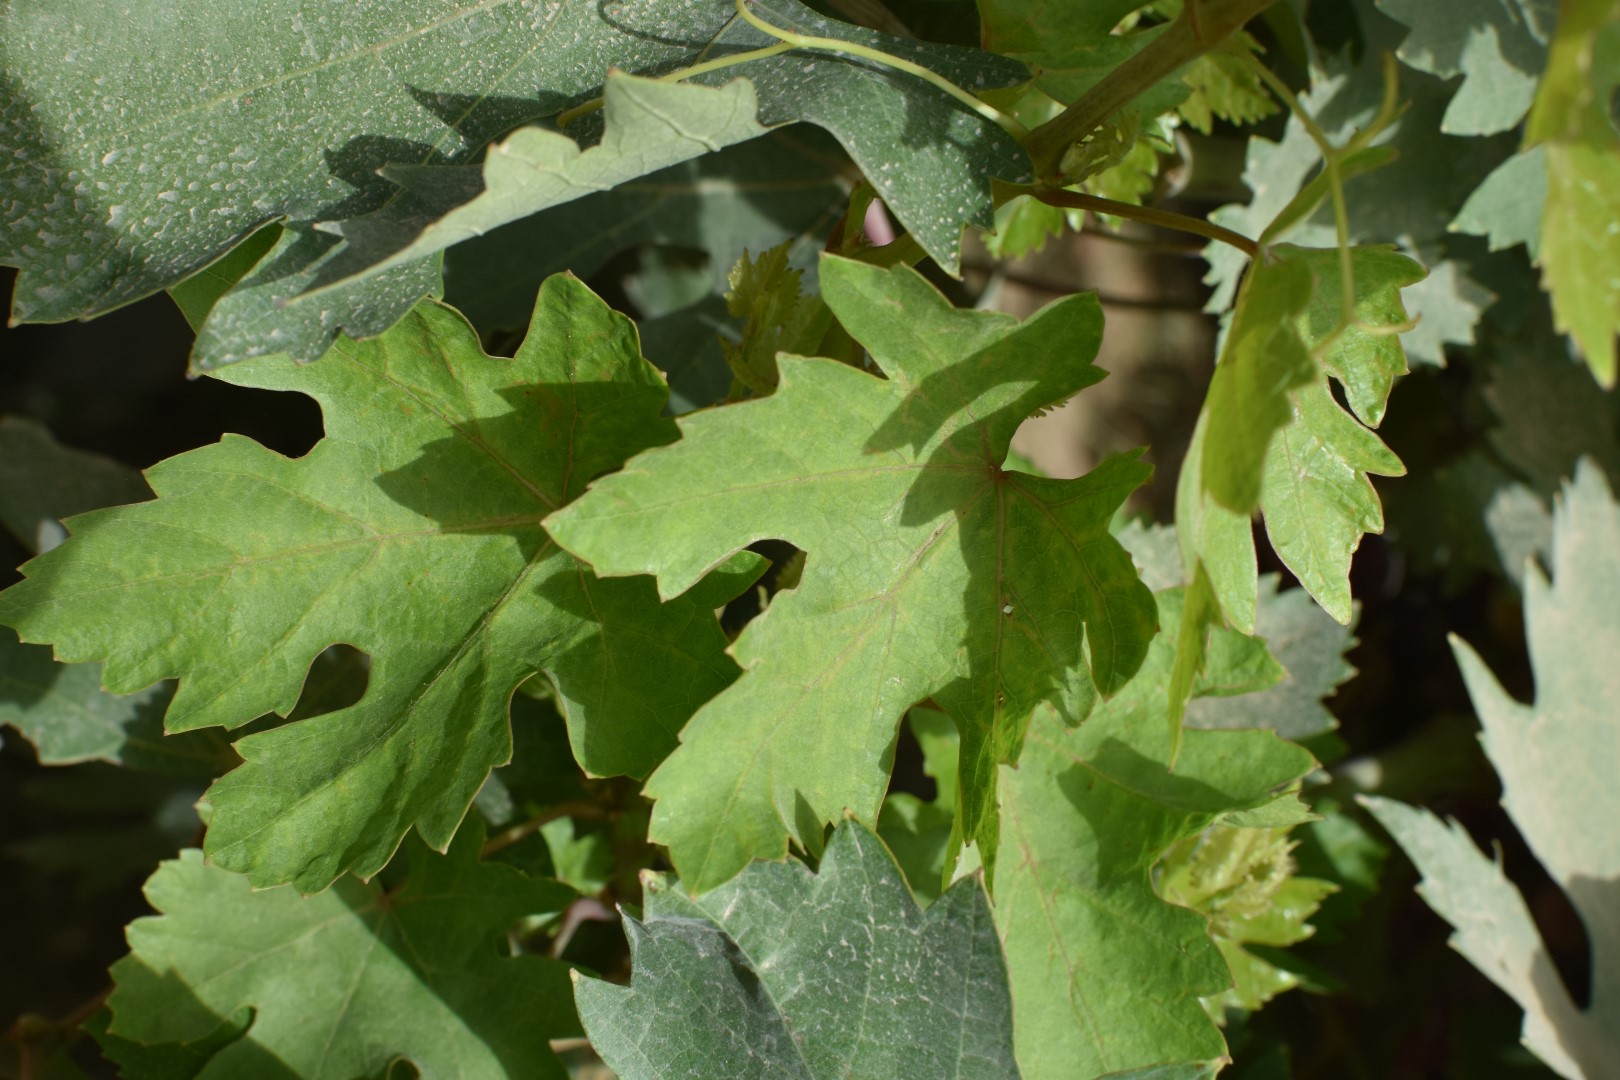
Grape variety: Riasi